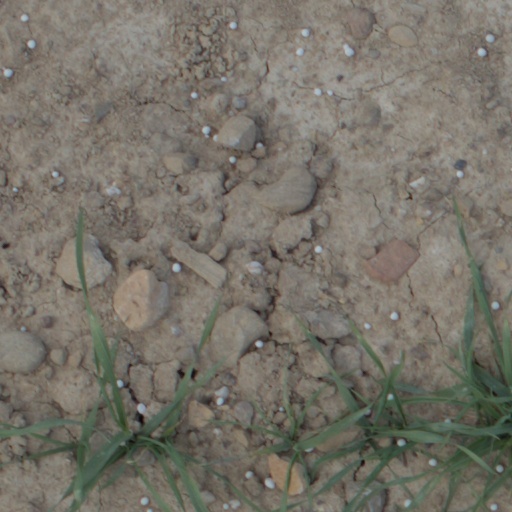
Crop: wheat